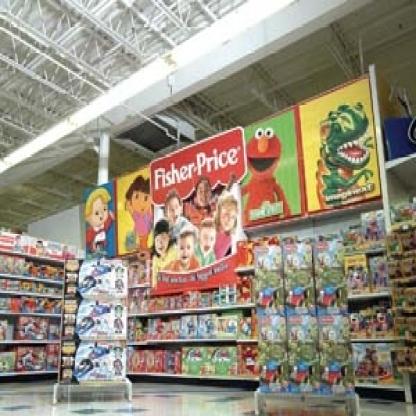
Scene: Indoor